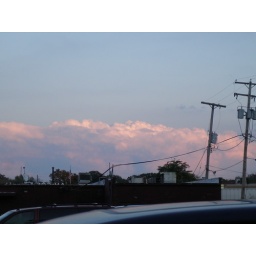
pillowy pink mountains in the sky